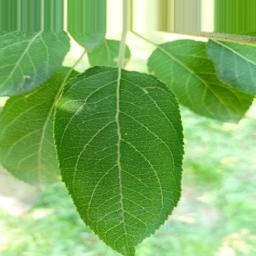
Label: Healthy